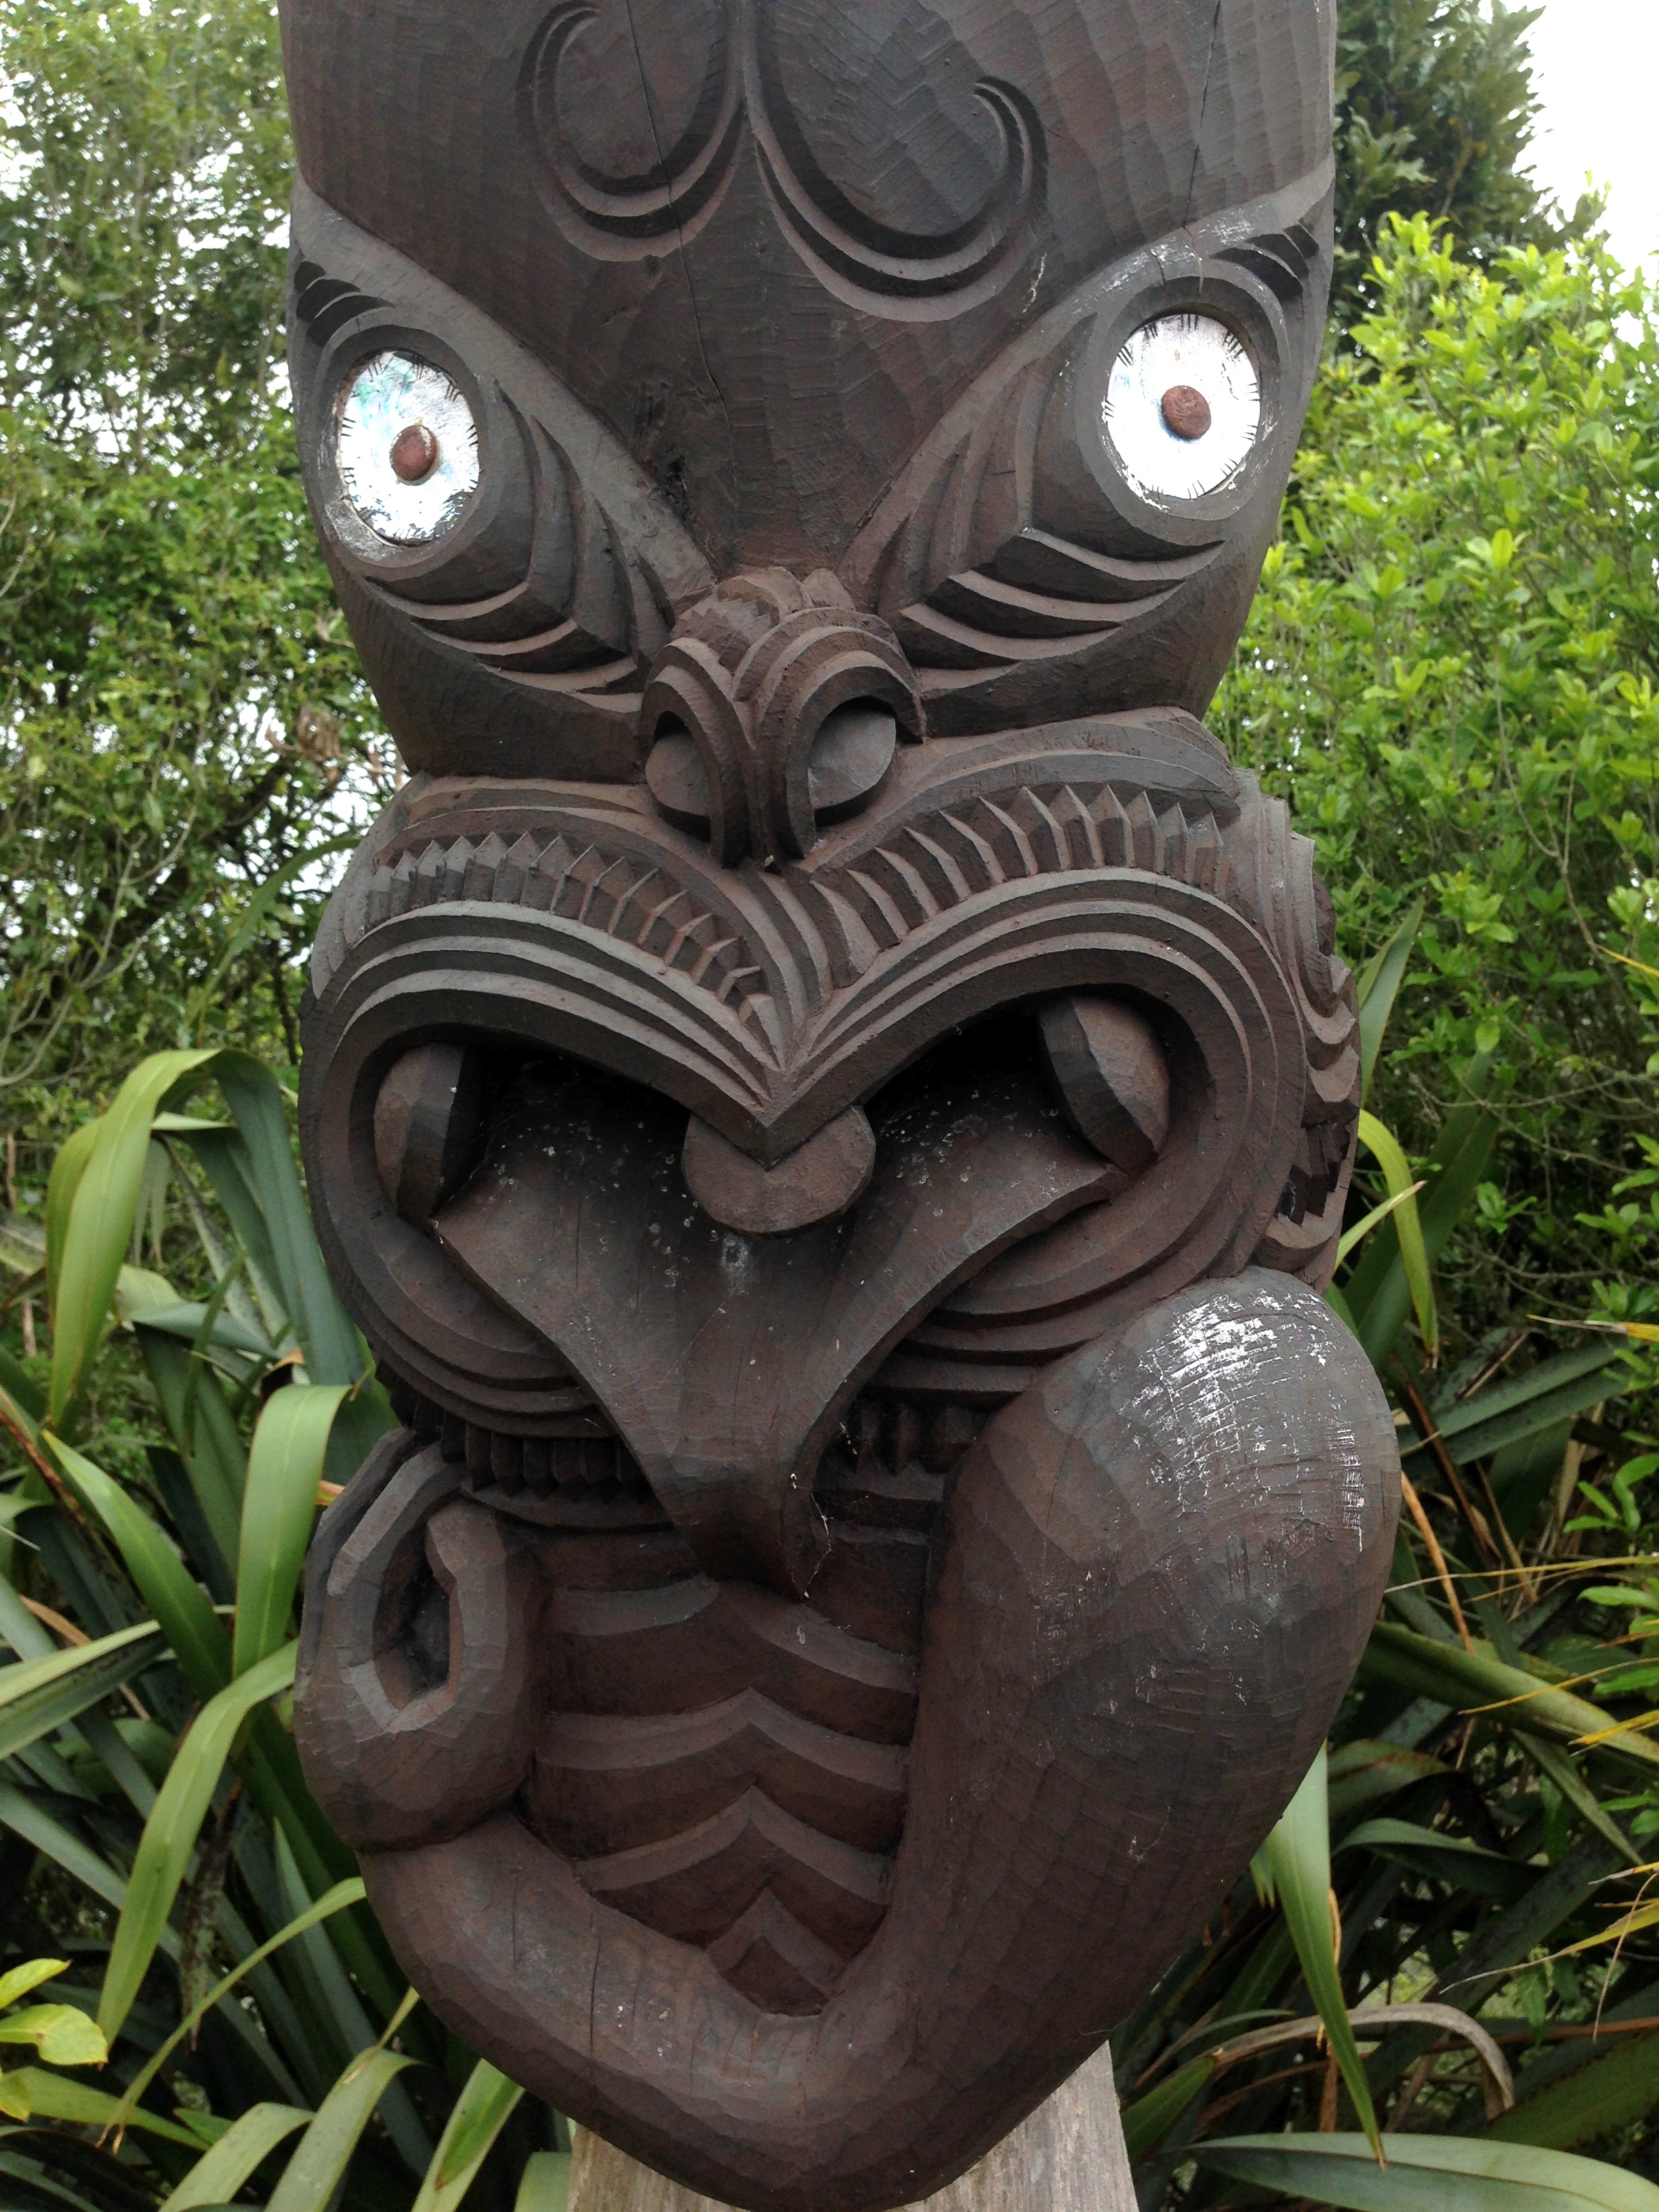
monument, statue, totem pole, sculpture, art, carving, costume, stone carving, tiki